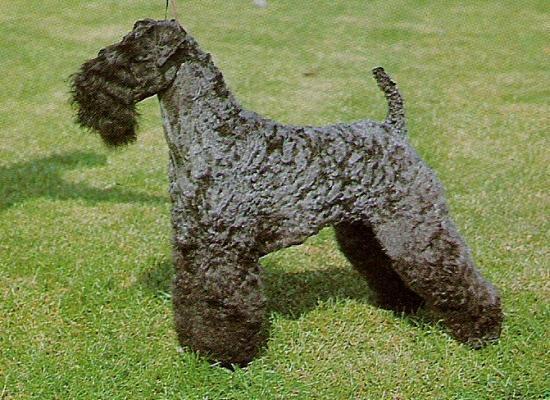
Kerry_blue_terrier